Piaggio Aerospace

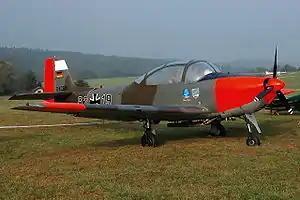
A Piaggio P.149

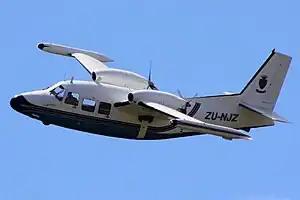
A Piaggio P.166 in flight

The Rinaldo Piaggio S.p.A company was founded in Sestri Ponente, Genoa, Italy in 1884. Originally, the company was involved in the outfitting of ocean liners and the manufacturing of rolling stock for the developing Italian railway infrastructure around the turn of the century. From the financial gains that it had garnered from these industries, Rinaldo Piaggio was able to construct a large factory based in Finale Marina or Finalmarina during 1906.